Woyanqudi

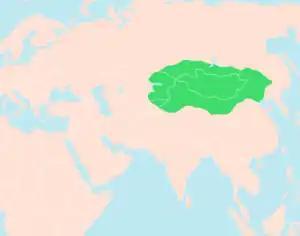
Domain and influence of the Xiongnu

Woyanqudi, born Tuqitang, was a "chanyu" of the Xiongnu Empire. The successor to Xulüquanqu Chanyu, he reigned from 60 to 58 BC.